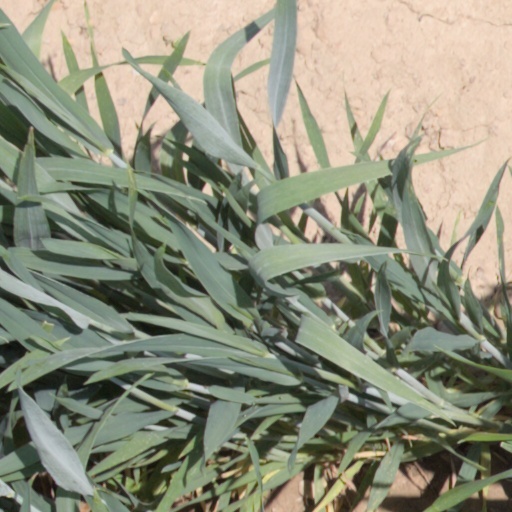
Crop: wheat